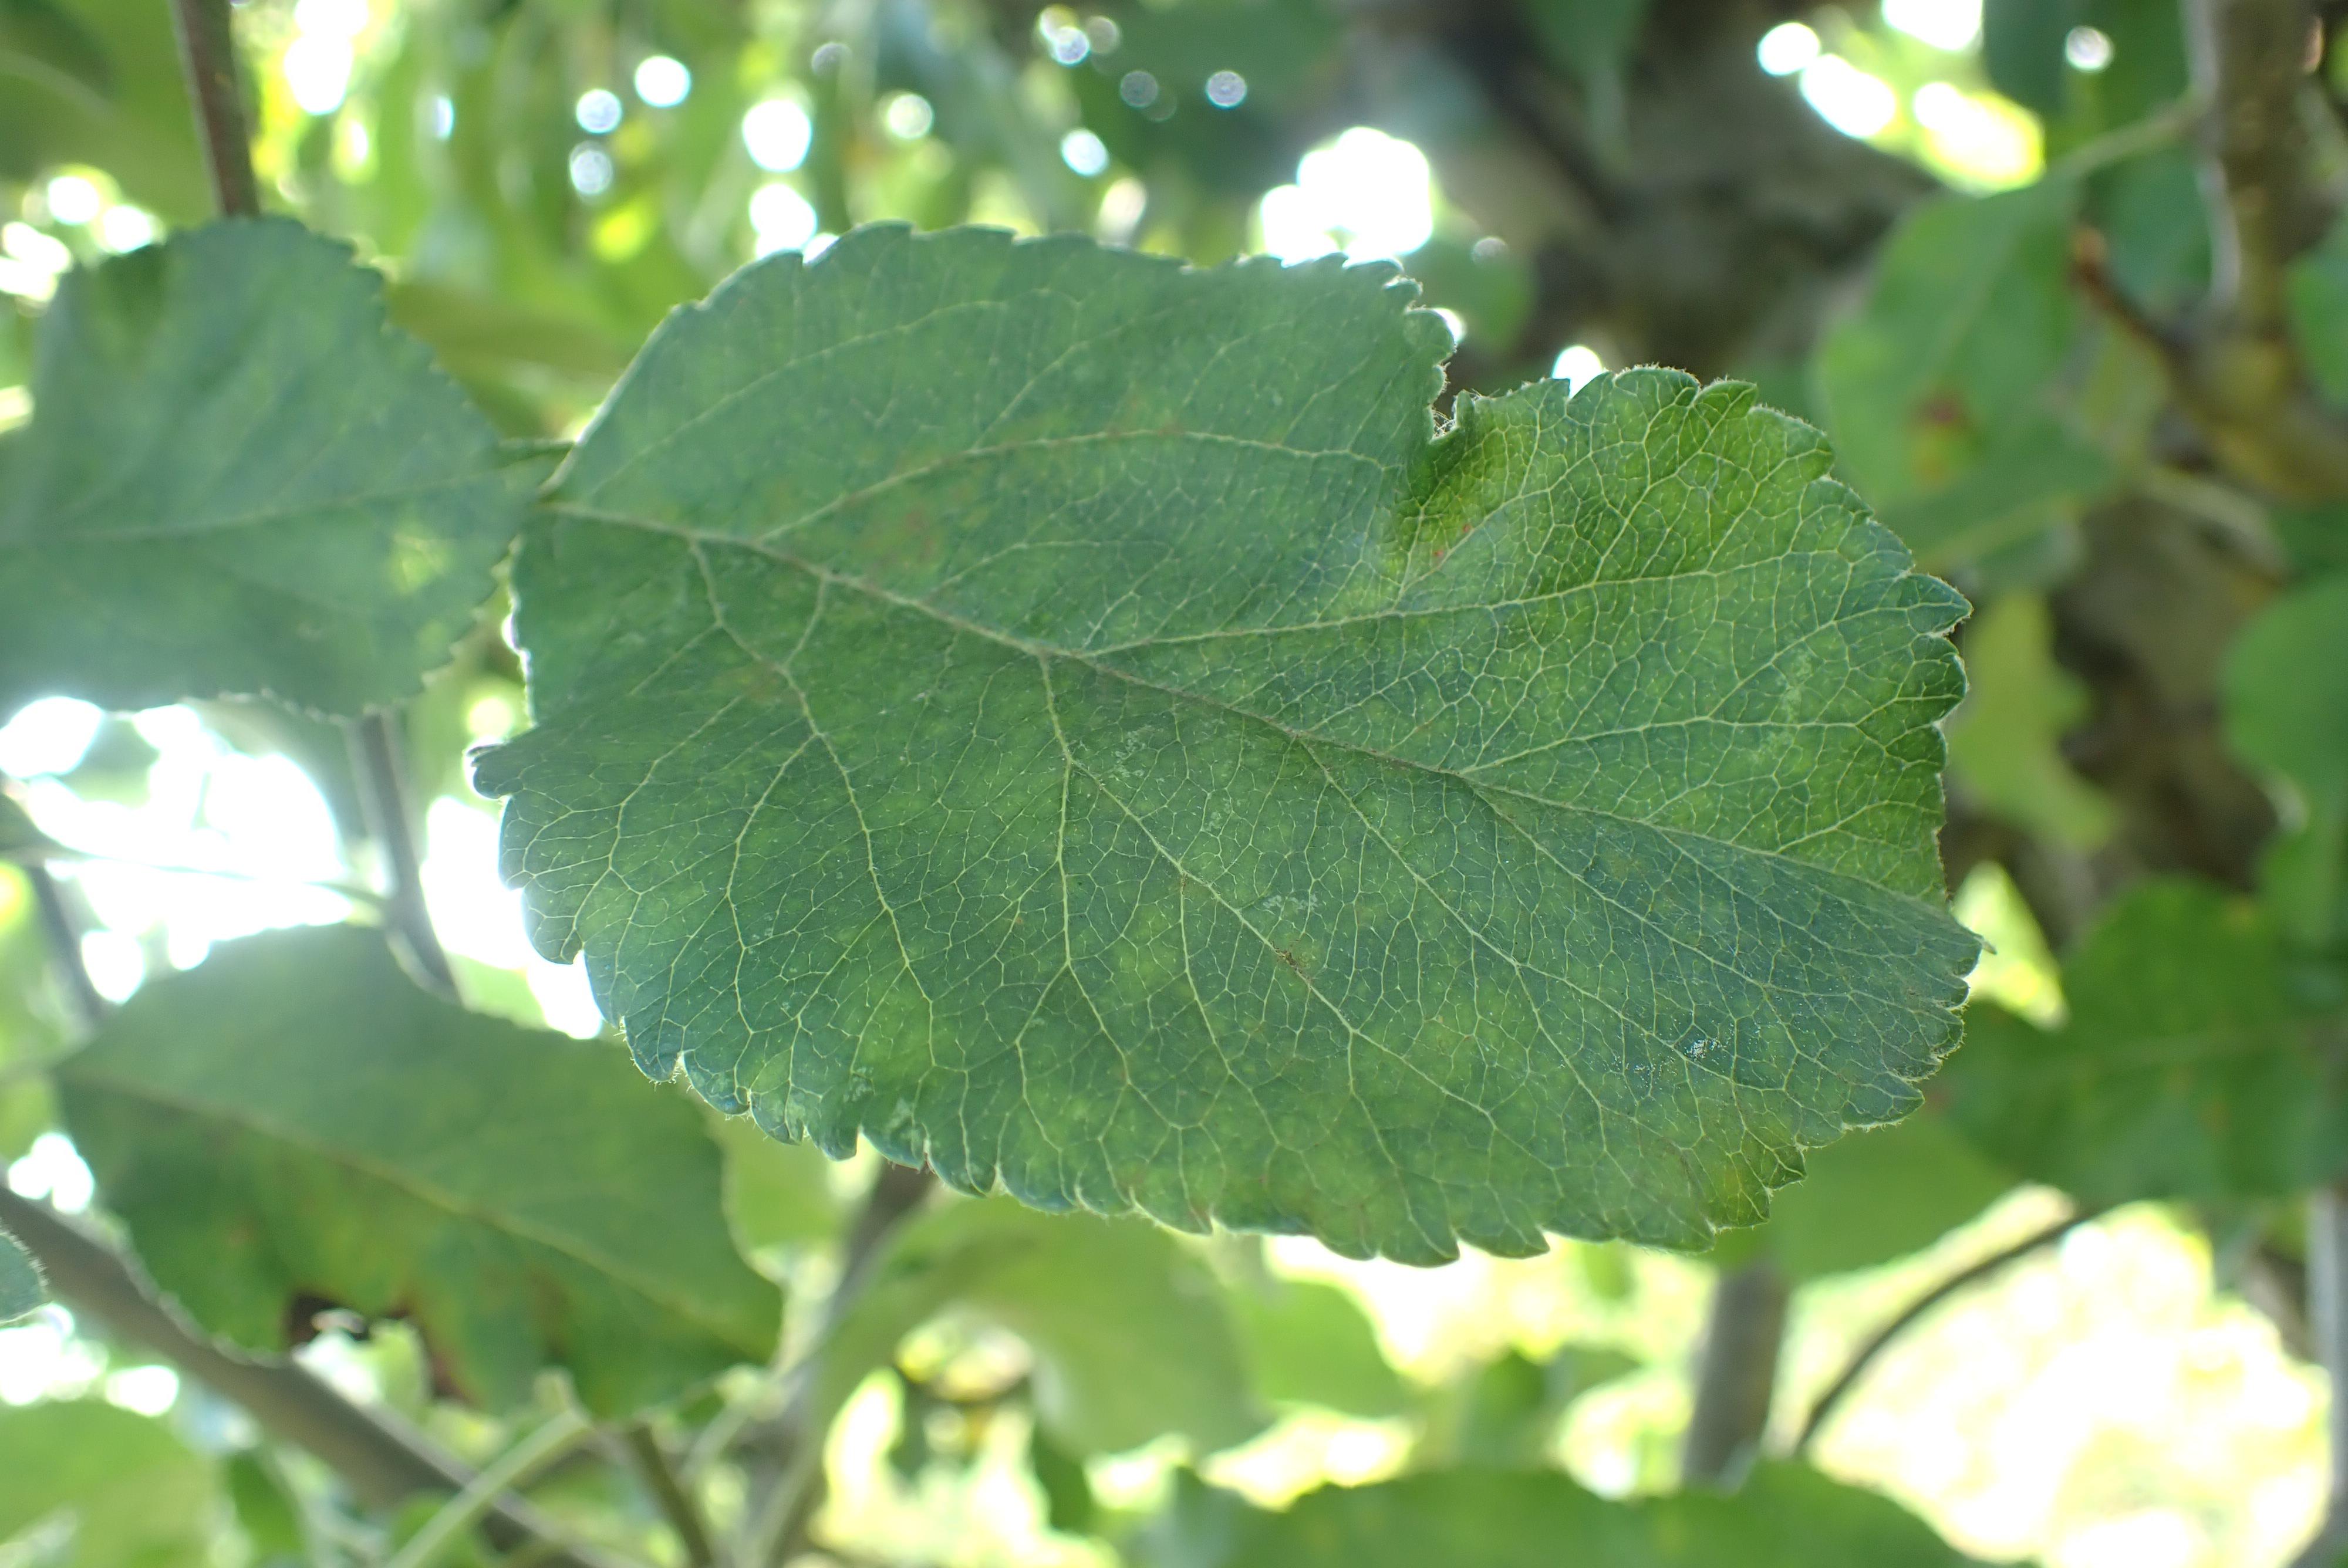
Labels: scab